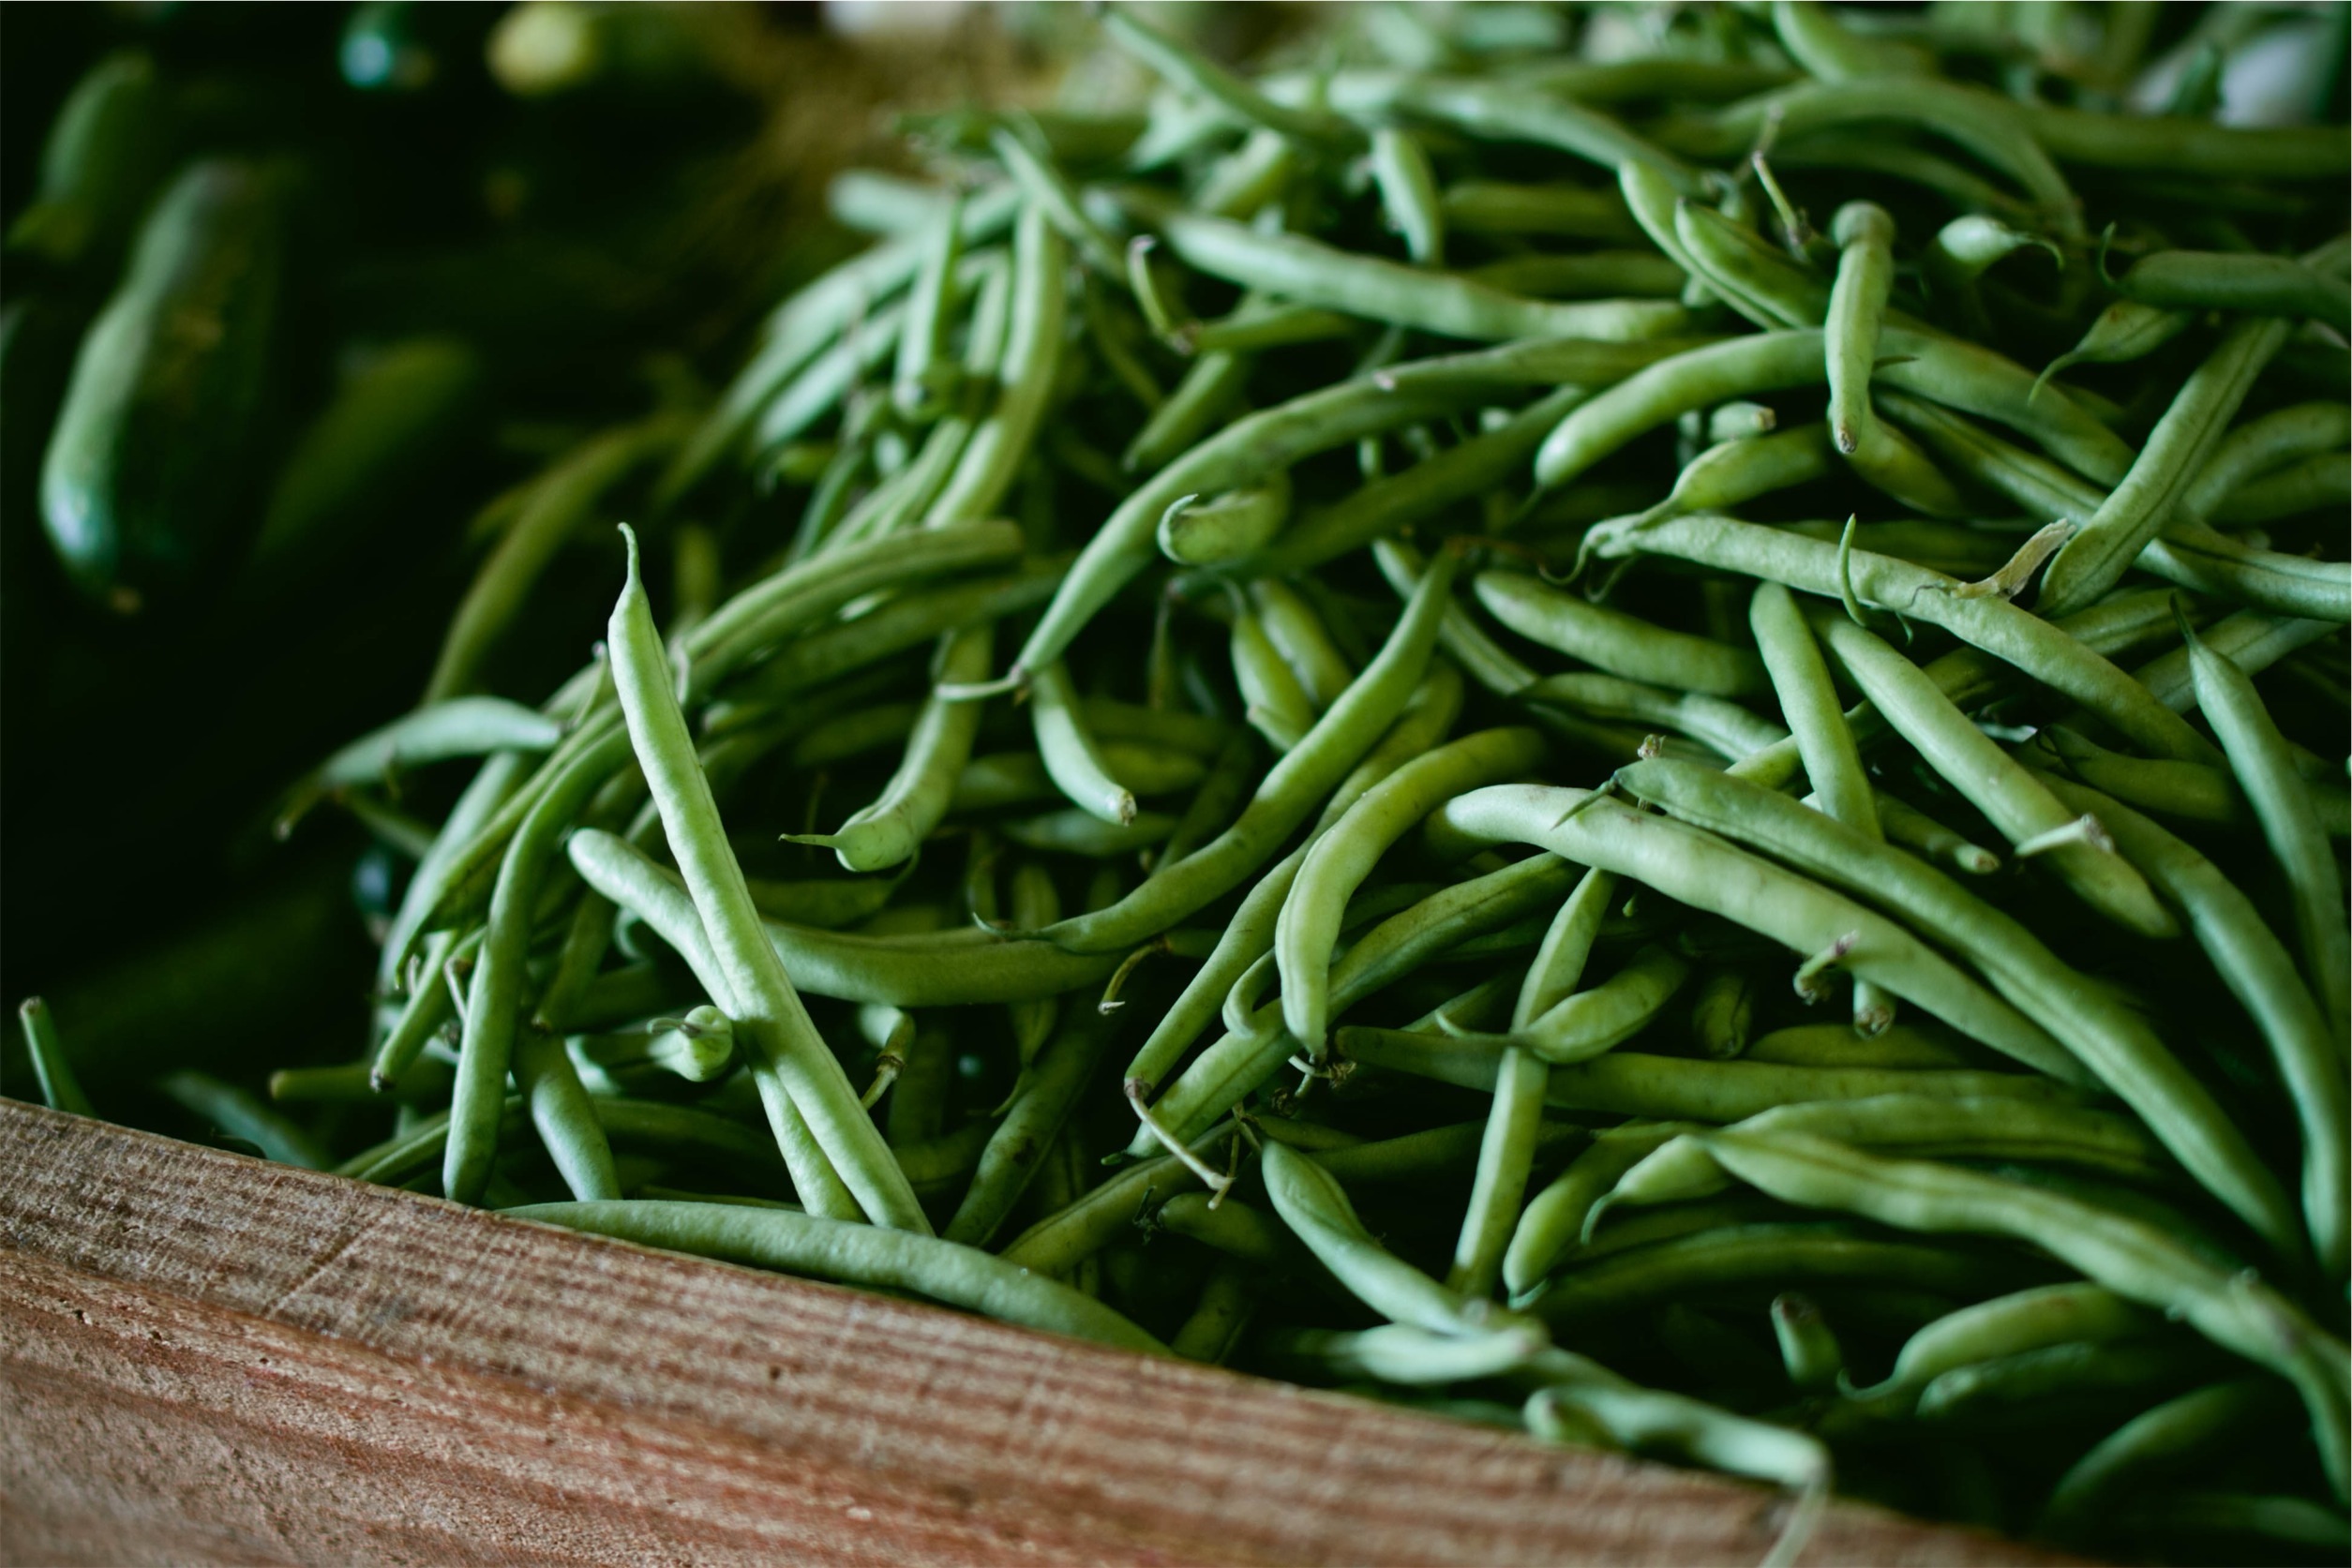
plant, fruit, string, bean, food, green, herb, produce, vegetable, market, healthy, delicious, green bean, gardening, vegetables, vegetarian, raw, beans, vegetarian food, organic, rosemary, flowering plant, grass family, land plant, longjing tea